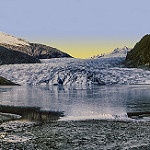
Label: glacier